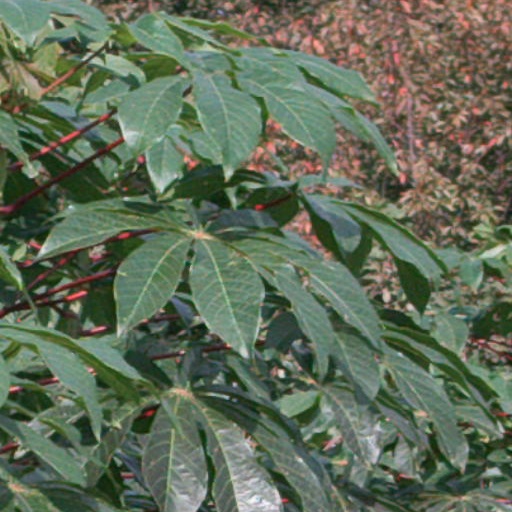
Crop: cassava